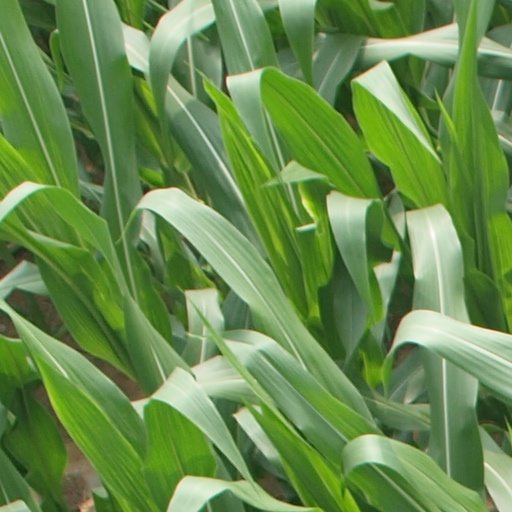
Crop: maize; corn